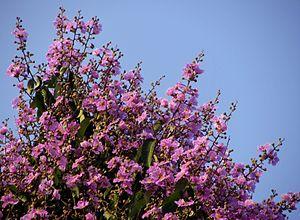
Lagerstroemia est un genre de plantes de la famille des Lythraceae.